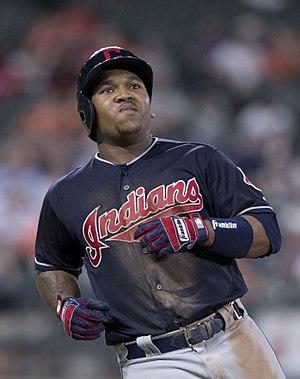
La saison 2018 des Indians de Cleveland est la 118ᵉ saison en Ligue majeure de baseball pour cette équipe.
José Ramírez est un joueur d'utilité des Indians de Cleveland de la Ligue majeure de baseball.